Fuerdai

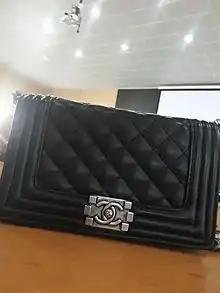
Expensive wallets, popular among Fuerdais, are a symbol of wealth.

Fuerdais are much more likely to be international students than young Chinese adults as a whole. They often choose to study in Western countries because the Chinese education system is intensely demanding or they want to live in foreign countries, with their affluent Fuyidai parents financing their overseas living. Particularly high percentages of Chinese international students study in Australia (28.9% of all Australian students in 2013), the United States, Canada and parts of Europe. Outside China, opportunities in tertiary education for international students has substantially risen.